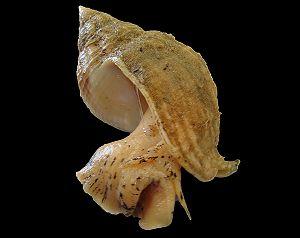
Les Buccinidae, les buccins, appelés bourgots au Québec ou belots à Annecy, forment une famille de gastéropodes marins carnivores de l'ordre des Neogastropoda, dont le plus connu et consommé est le buccin commun, gros buccin ou bulot très souvent consommés dans les plateaux de fruits de mer.
Les Buccinoidea constituent une super-famille de gastéropodes marins carnivores de l'ordre des Neogastropoda, dont le plus connu et consommé est le buccin commun, gros buccin ou bulot très souvent consommés dans les plateaux de fruits de mer.
Buccinum undatum, le buccin commun, appelé buccin, gros buccin, bourgot ou bulot, est un mollusque gastéropode prosobranche marin très apprécié pour ses qualités gustatives.